Monoamniotic twins

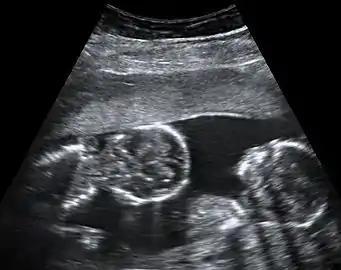
Abdominal ultrasonography of monoamniotic twins at a gestational age of 15 weeks. There is no sign of any membrane between the fetuses. A coronal plane is shown of the twin at left, and a sagittal plane of parts of the upper thorax and head is shown of the twin at right.

Ultrasound is the only way to detect monoamniotic-monochorionic twins before birth. It can show the lack of a membrane between the twins after a couple of weeks' gestation, when the membrane would be visible if present.